Aerus

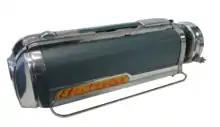
Electrolux Model LX - First vacuum to use a sealed disposable bag

In 1952, the company debuted the Electrolux Model LX, the first vacuum that would know when it is full and also the first vacuum to use a self-sealing bag. That same style bag is still in use on some of the new Aerus-Lux model canister vacuums today. This machine would lay the foundation for every other North American Electrolux vacuum produced.